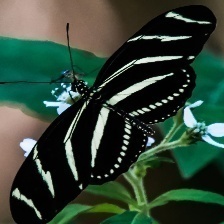
Species: ZEBRA LONG WING